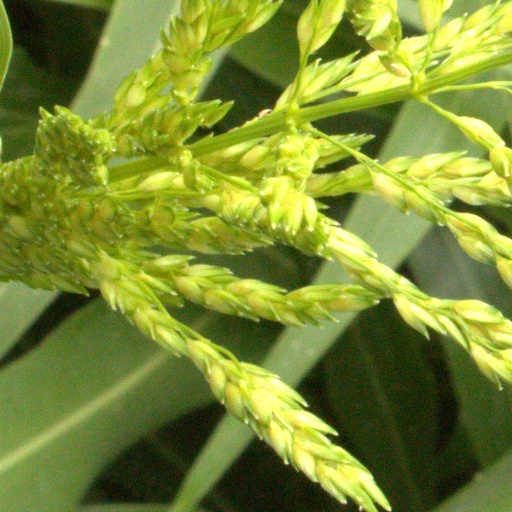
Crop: sorghum